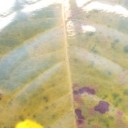
Label: Cerscospora